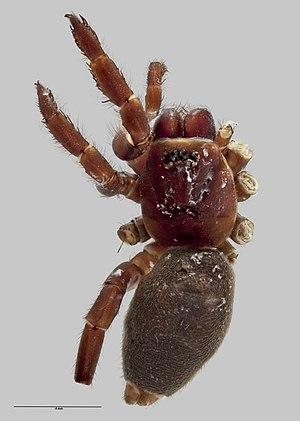
Migas borealis est une espèce d'araignées mygalomorphes de la famille des Migidae.